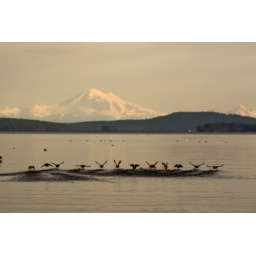
Somewhere in Duncan, BC. Beautiful beach overlooking mount Baker.